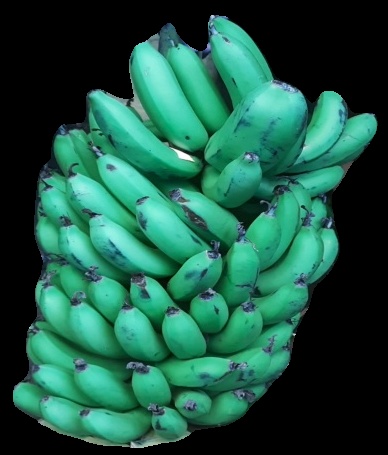
Variety: pachbale
Grade: grade1